Jorat-Mézières

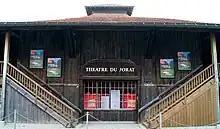
Thêatre du Jorat

The Théâtre Du Jorat is listed as a Swiss heritage site of national significance.